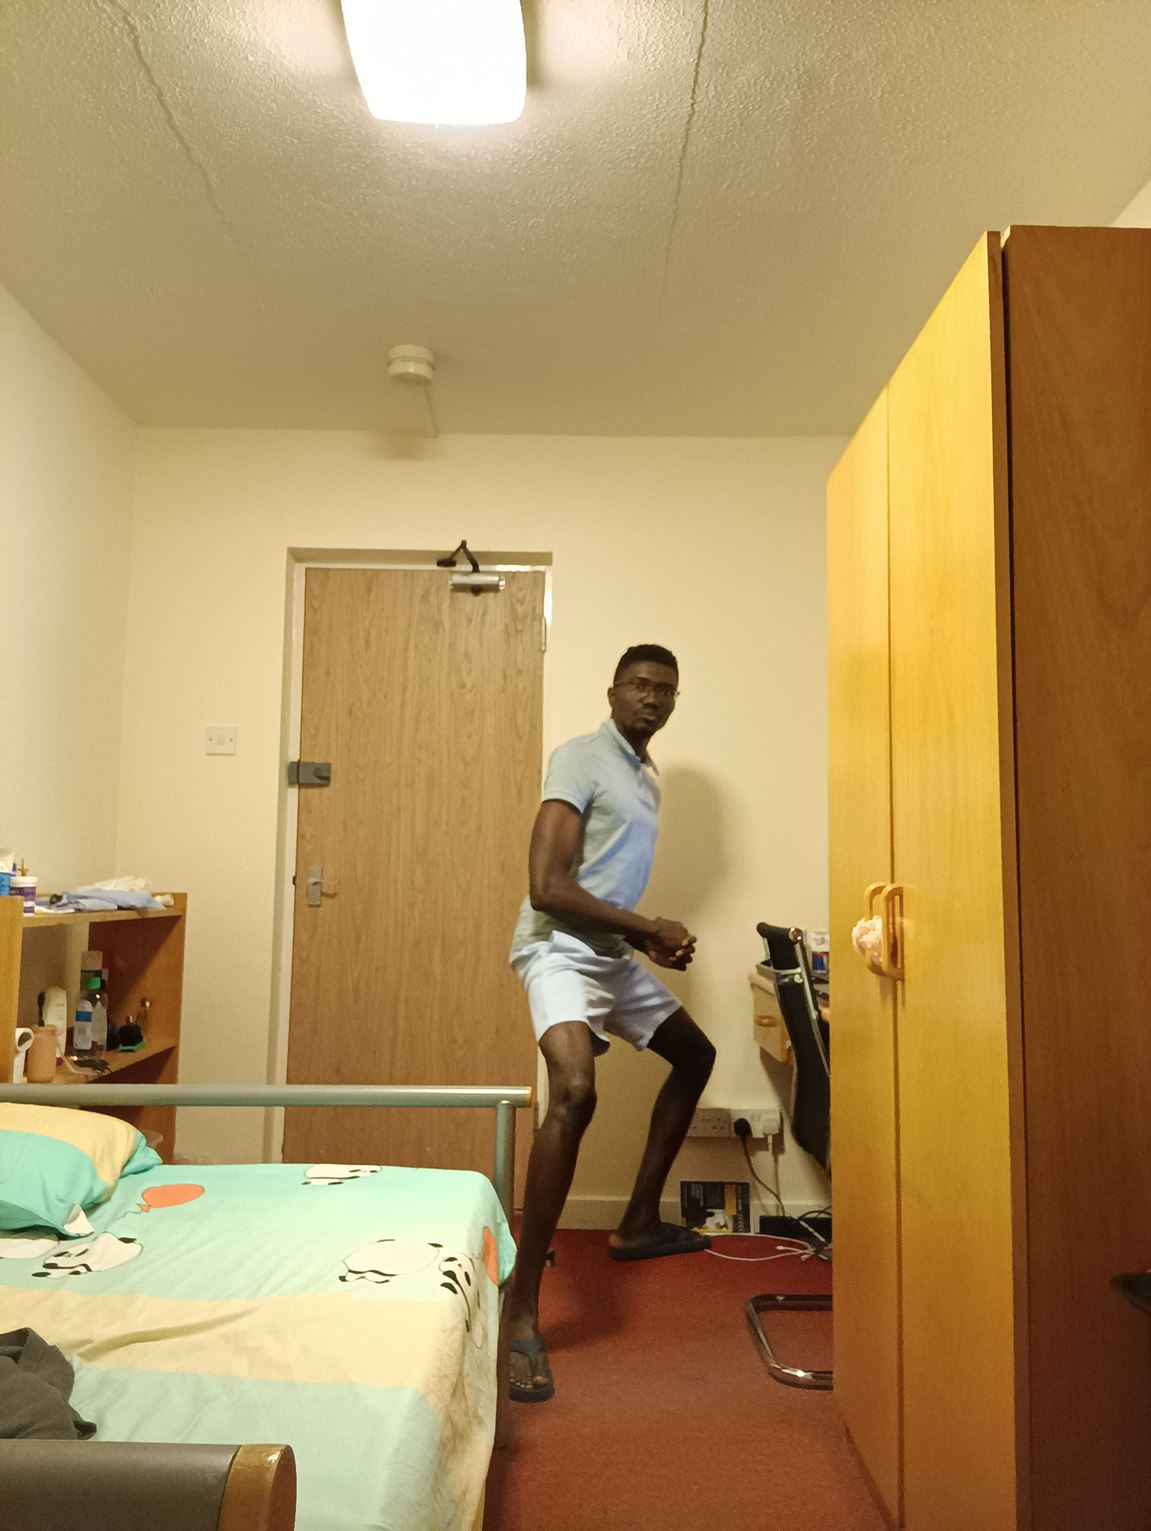
Posture: stand